UC Riverside Highlanders baseball

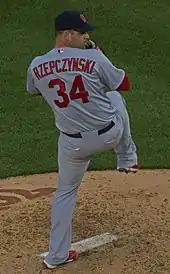
Marc Rzepczynski, while pitching for the MLB's St. Louis Cardinals.

Smith coached the team through the end of the 2014 season, when he retired. In that seven-year stretch, the program had three winning seasons and finished as high as third in the Big West; it did not qualify for the postseason. In his ten years as head coach, Smith had a record of 282–264. Percival replaced him.